Northfield, Birmingham

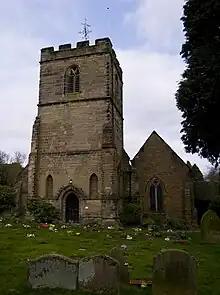
St. Laurence's Church, Northfield

Before Roman times the area round Northfield most likely belonged to the Celtic tribe, Dobunii, there is little evidence of Saxon settlement and the area was probably mainly Celtic.